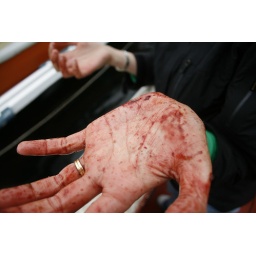
Gutting fish on a fishing boat in Scalloway, Shetland